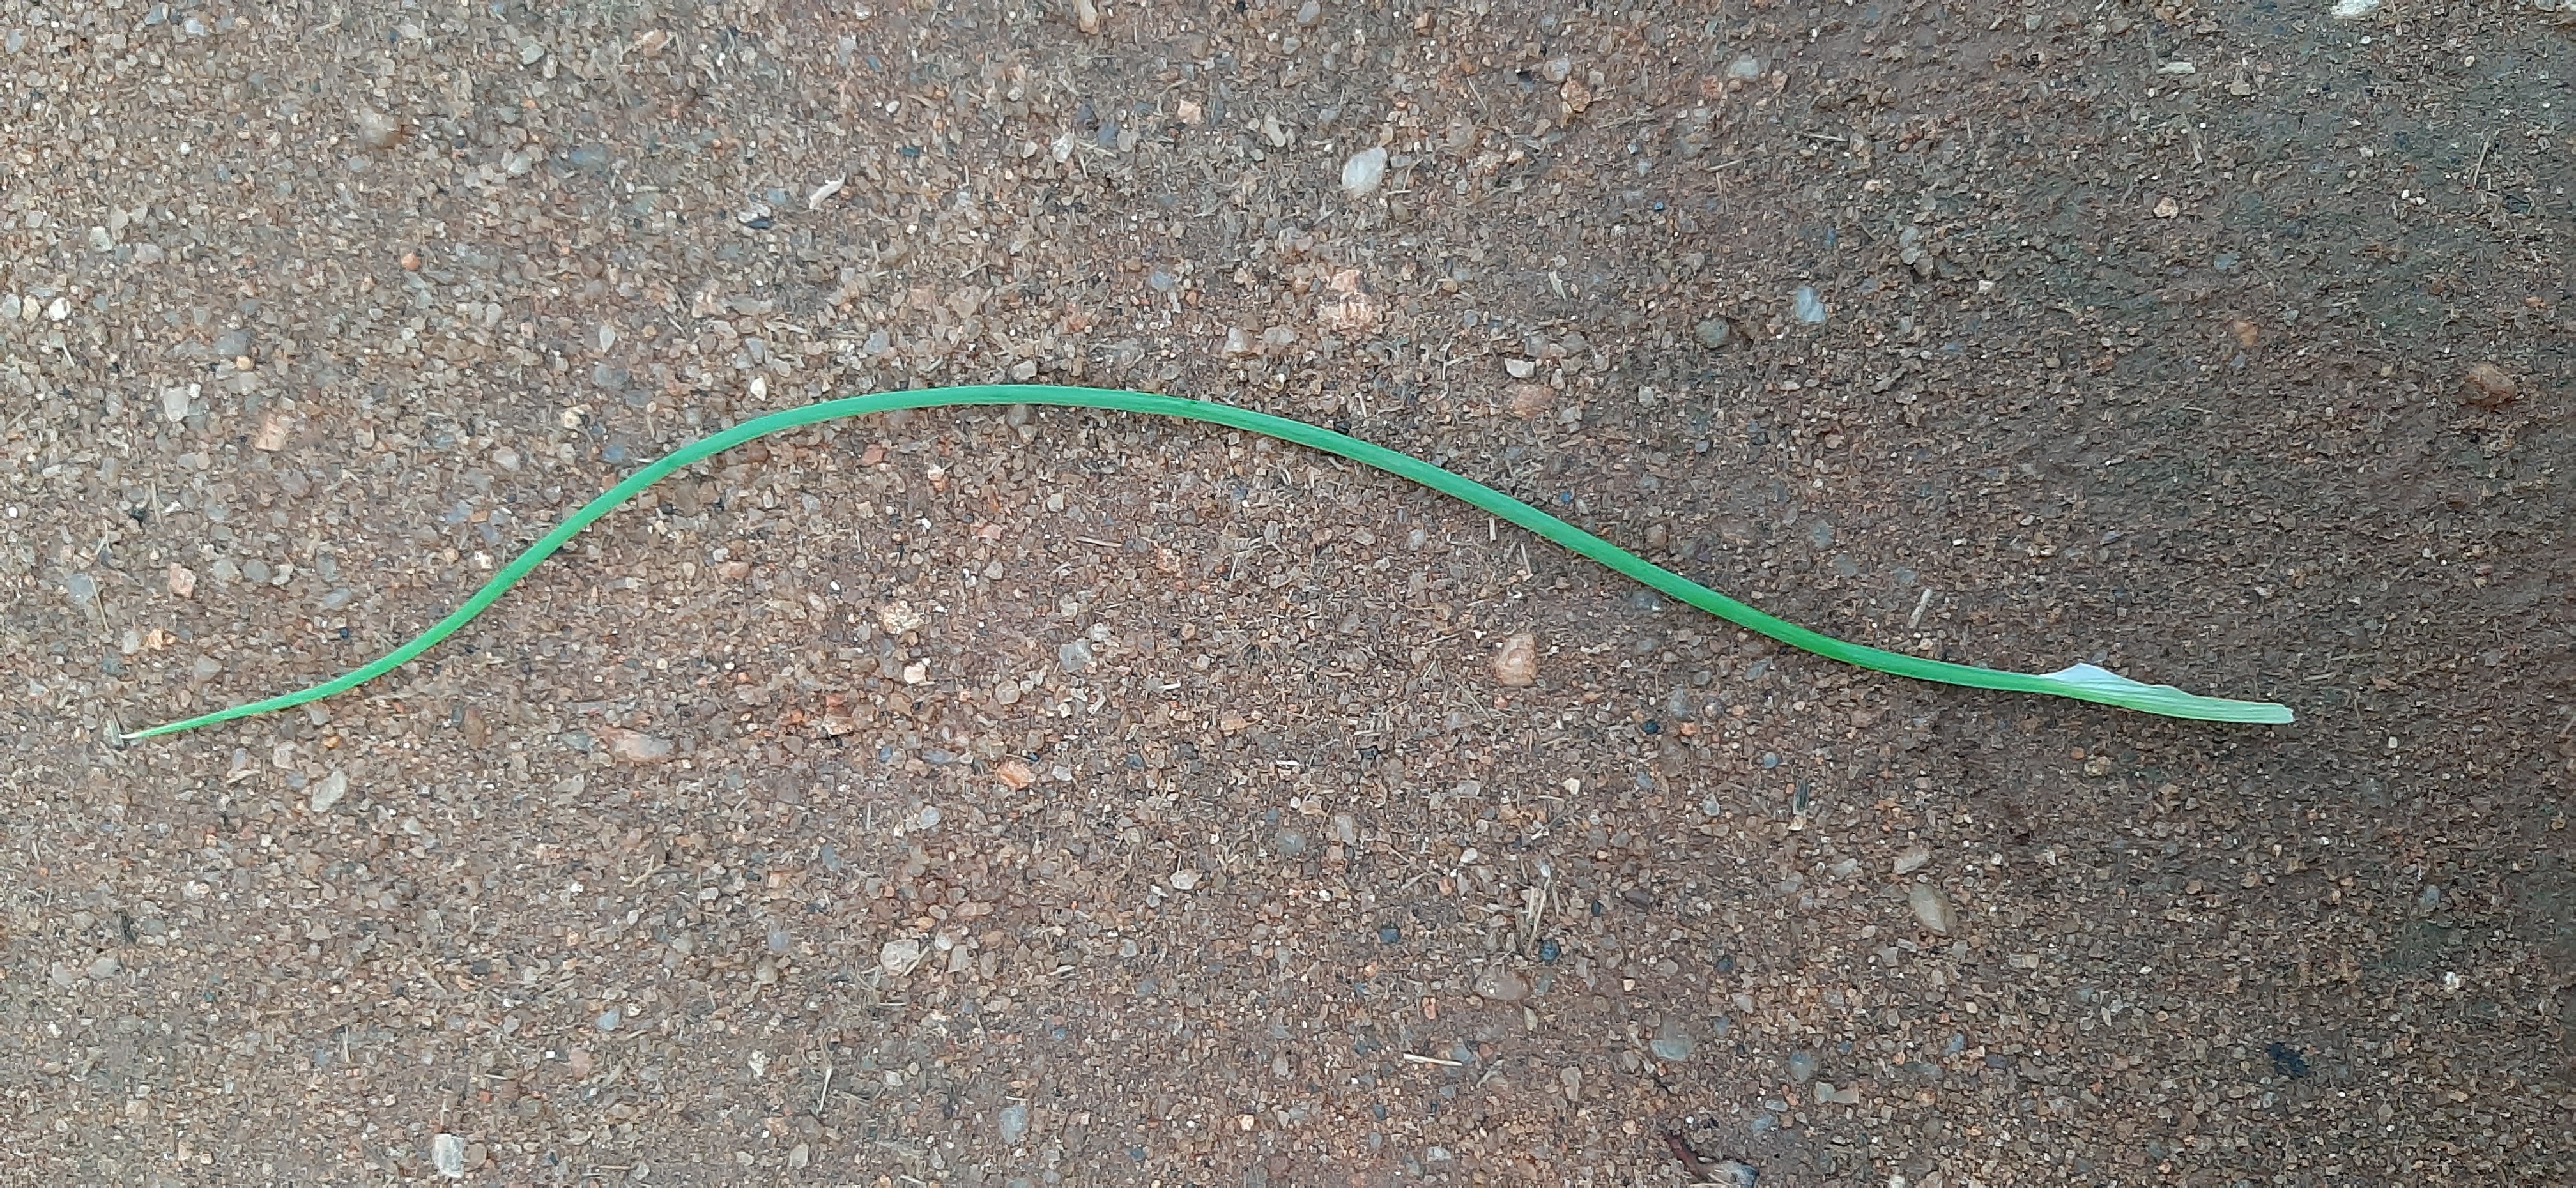
Plant: Onion